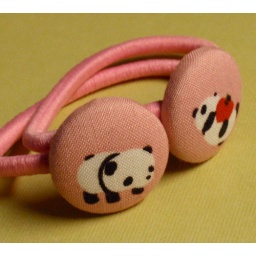
cub in pink . ponytail holders .